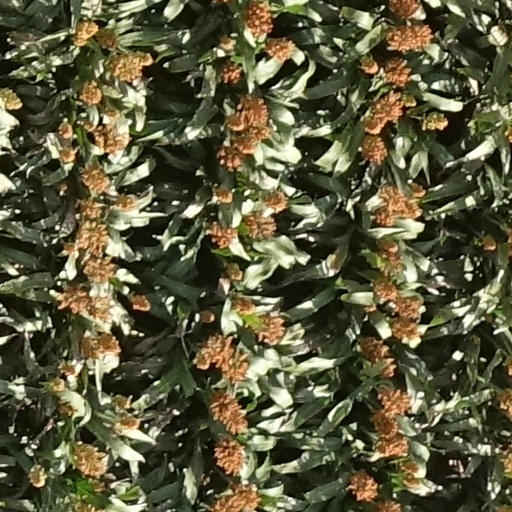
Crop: sorghum